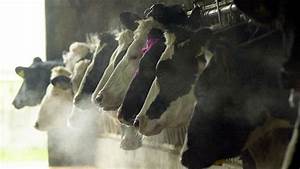
Label: cow